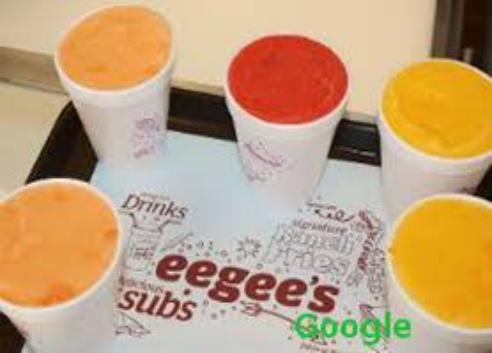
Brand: Eegee's
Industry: Food